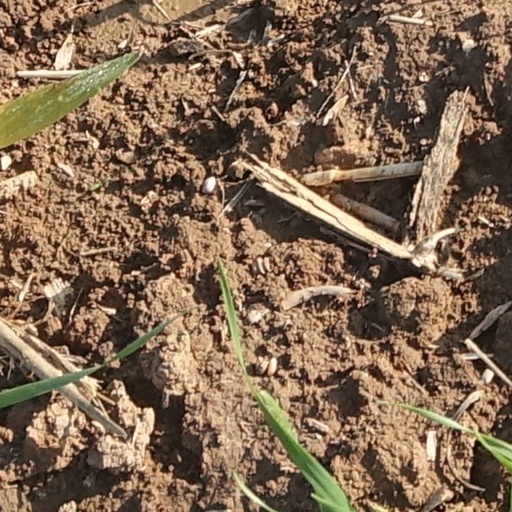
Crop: wheat